Hiraeth: The End of the Journey

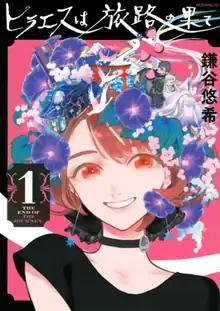
Cover of the first "tankōbon" volume

is a Japanese manga series written and illustrated by Yuhki Kamatani. It was serialized in Kodansha's "seinen" manga magazine "Monthly Morning Two" from October 2020 to May 2022, with its chapters collected in three "tankōbon" volumes. The story follows a god, an immortal, and a suicidal girl who travel together.